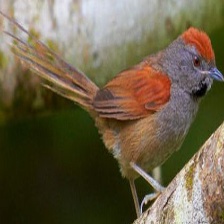
Species: AZARAS SPINETAIL
Scientific name: SYNALLAXIS AZARAE